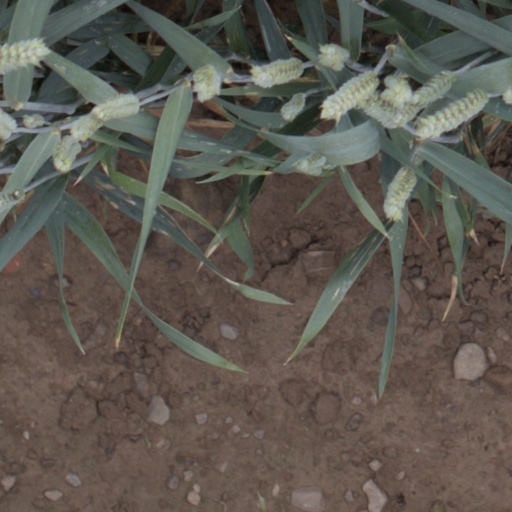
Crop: wheat